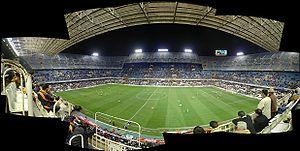
Le Valence Club de Fútbol est un club de football espagnol fondé le 18 mars 1919 et basé à Valence.